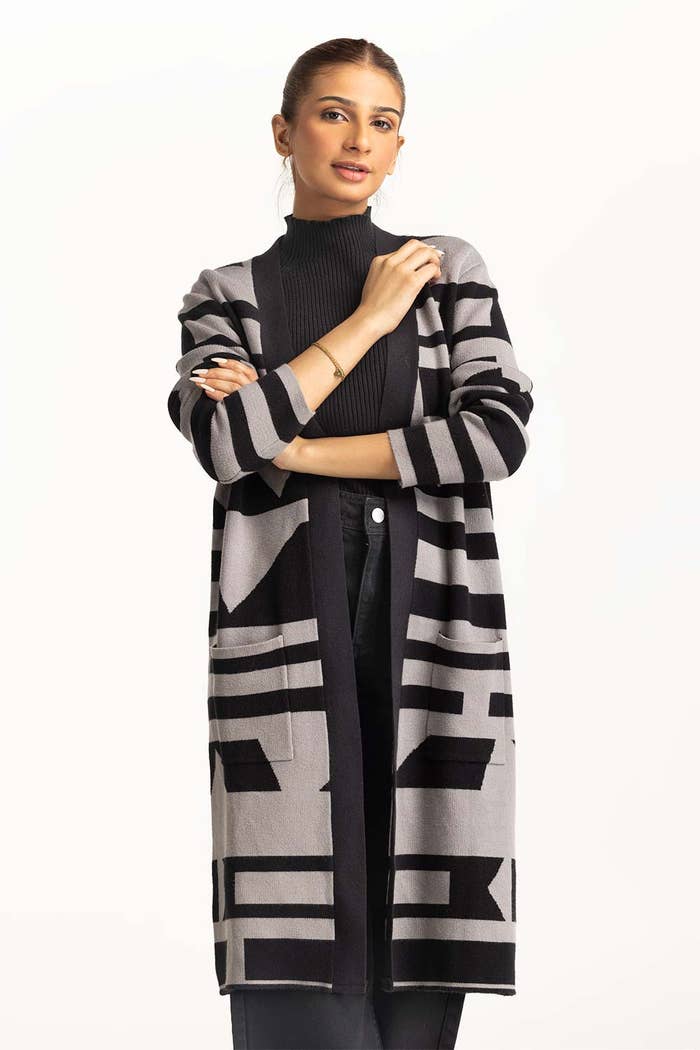
black multi pattern cardigan